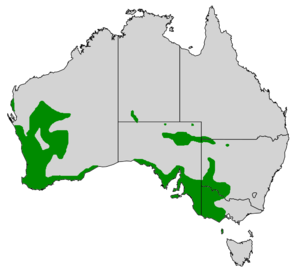
L'Échasse à tête blanche est une espèce d'oiseaux de la famille des Recurvirostridae, la seule du genre Cladorhynchus.